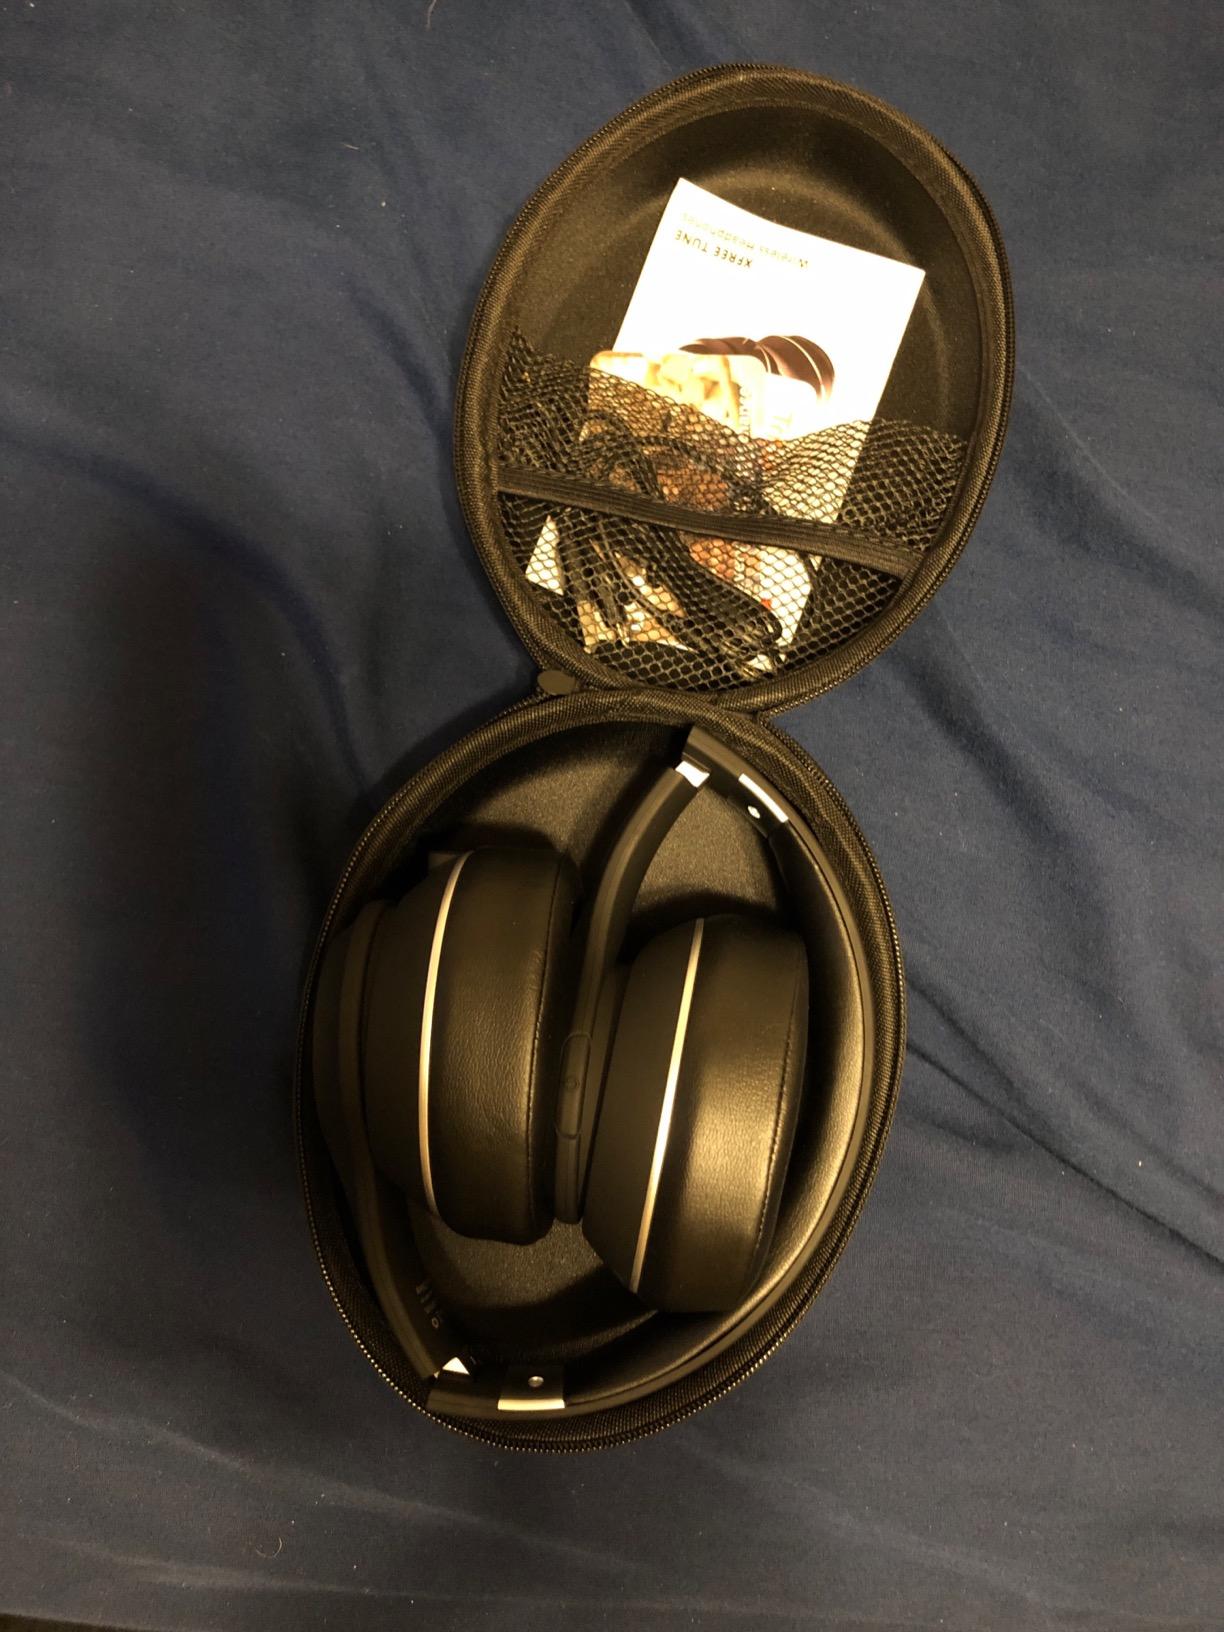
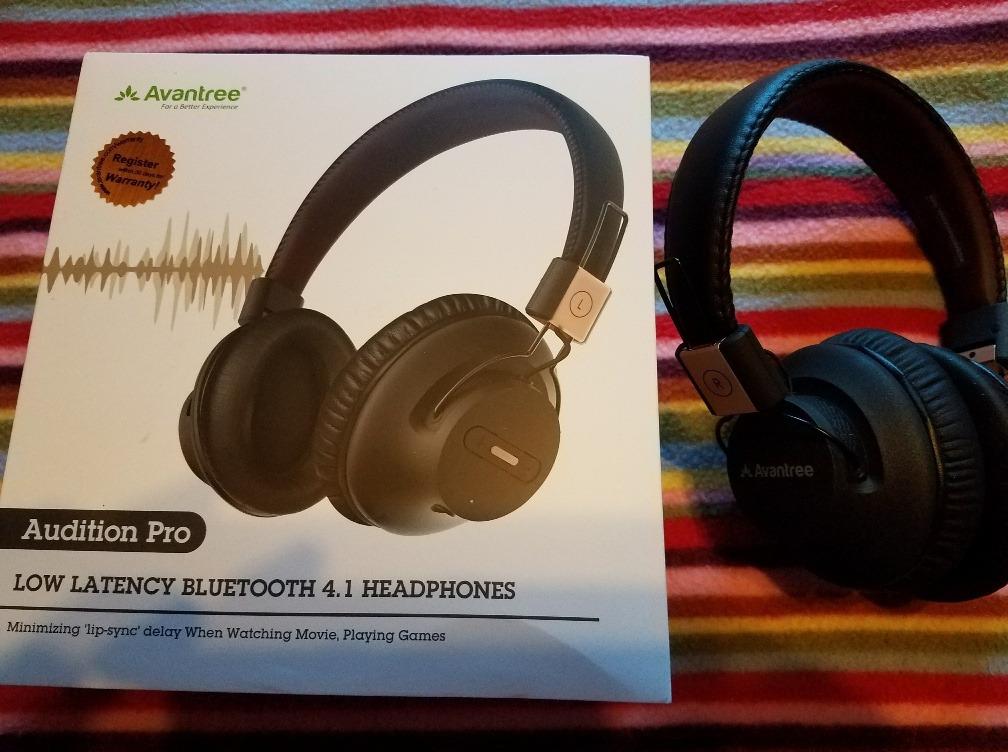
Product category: headphones
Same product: no